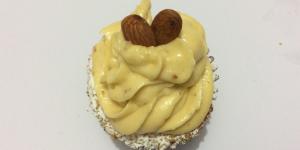
frosting de mantequilla de almendra